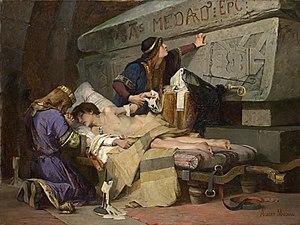
Les derniers moments de Chlodobert, huile sur toile d'Albert Maignan, 1880, National Gallery of Victoria.
Chilpéric Iᵉʳ, né entre 525 et 534, mort entre le 20 et le 28 septembre 584 à Chelles, est un souverain franc de la dynastie des Mérovingiens. Petit-fils de Clovis et fils de Clotaire Iᵉʳ, il est roi de Soissons de 561 à 584.